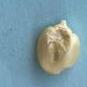
Maize quality: Bad